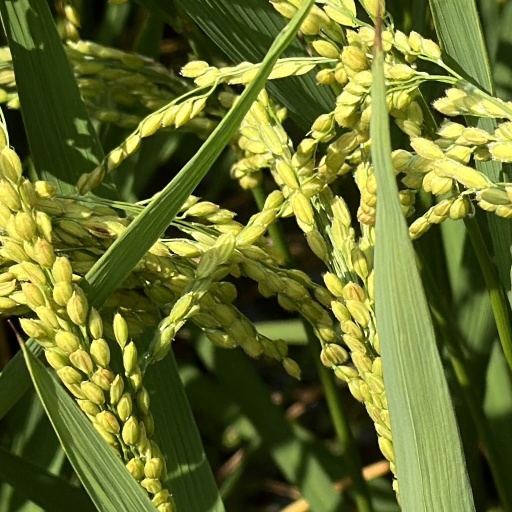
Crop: rice